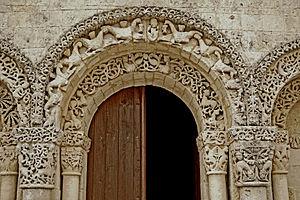
L'église Notre-Dame est une église de style roman saintongeais située à Corme-Écluse en Saintonge, dans le département français de la Charente-Maritime en région Nouvelle-Aquitaine.